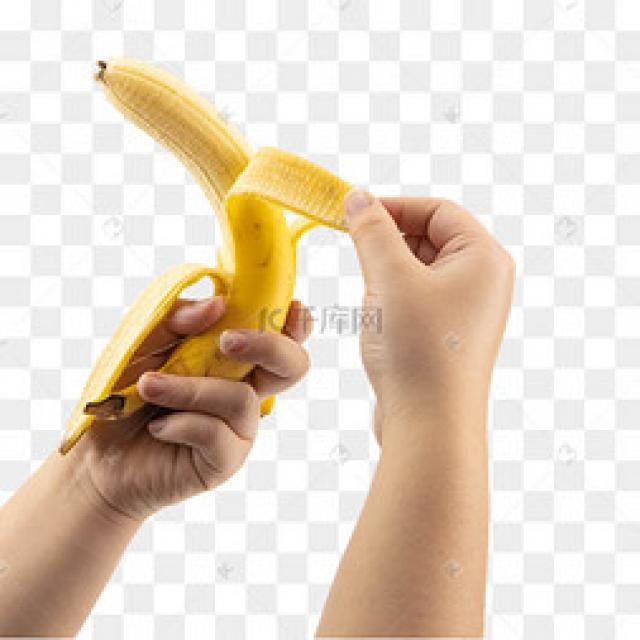
Label: bananas